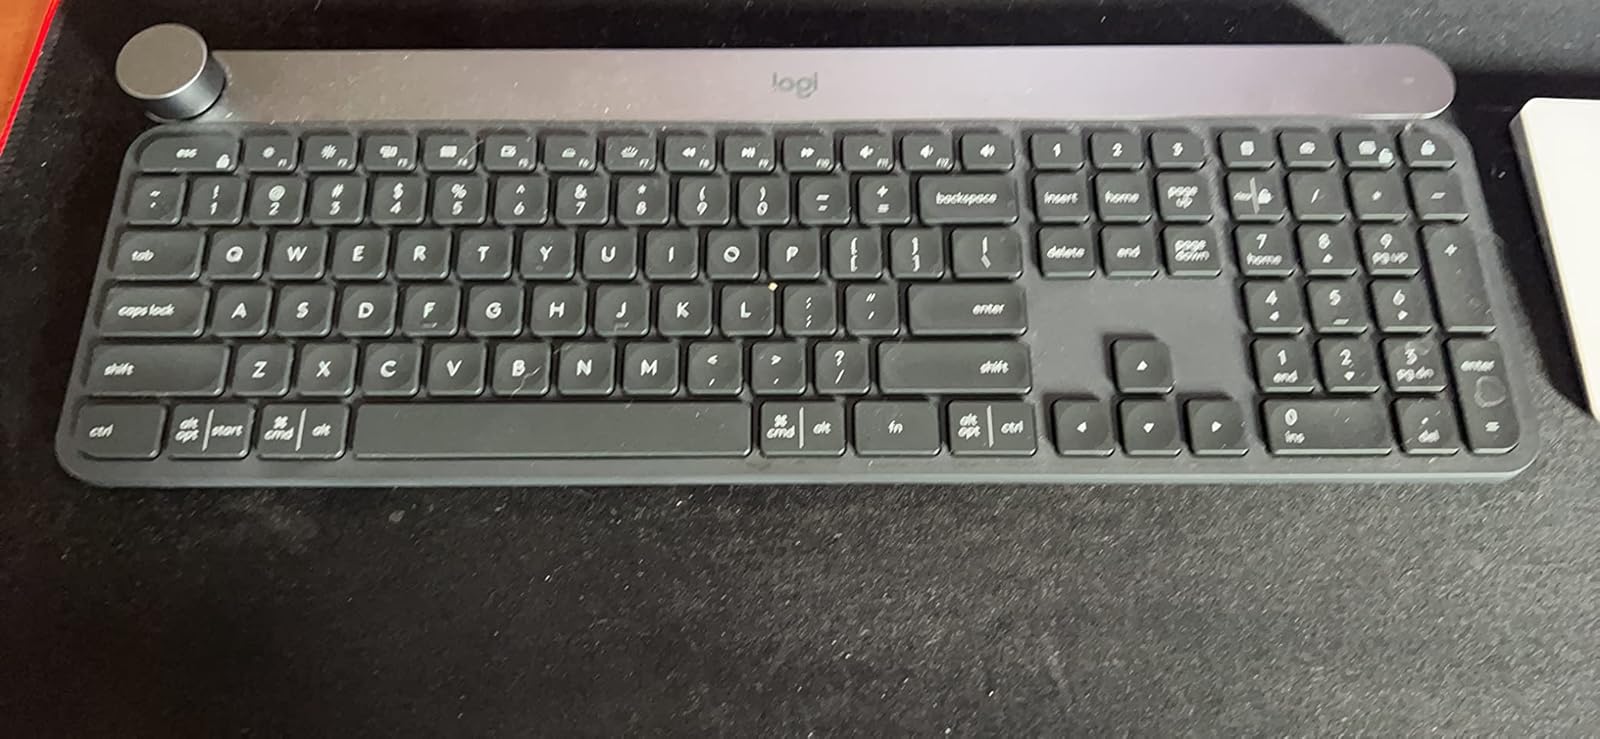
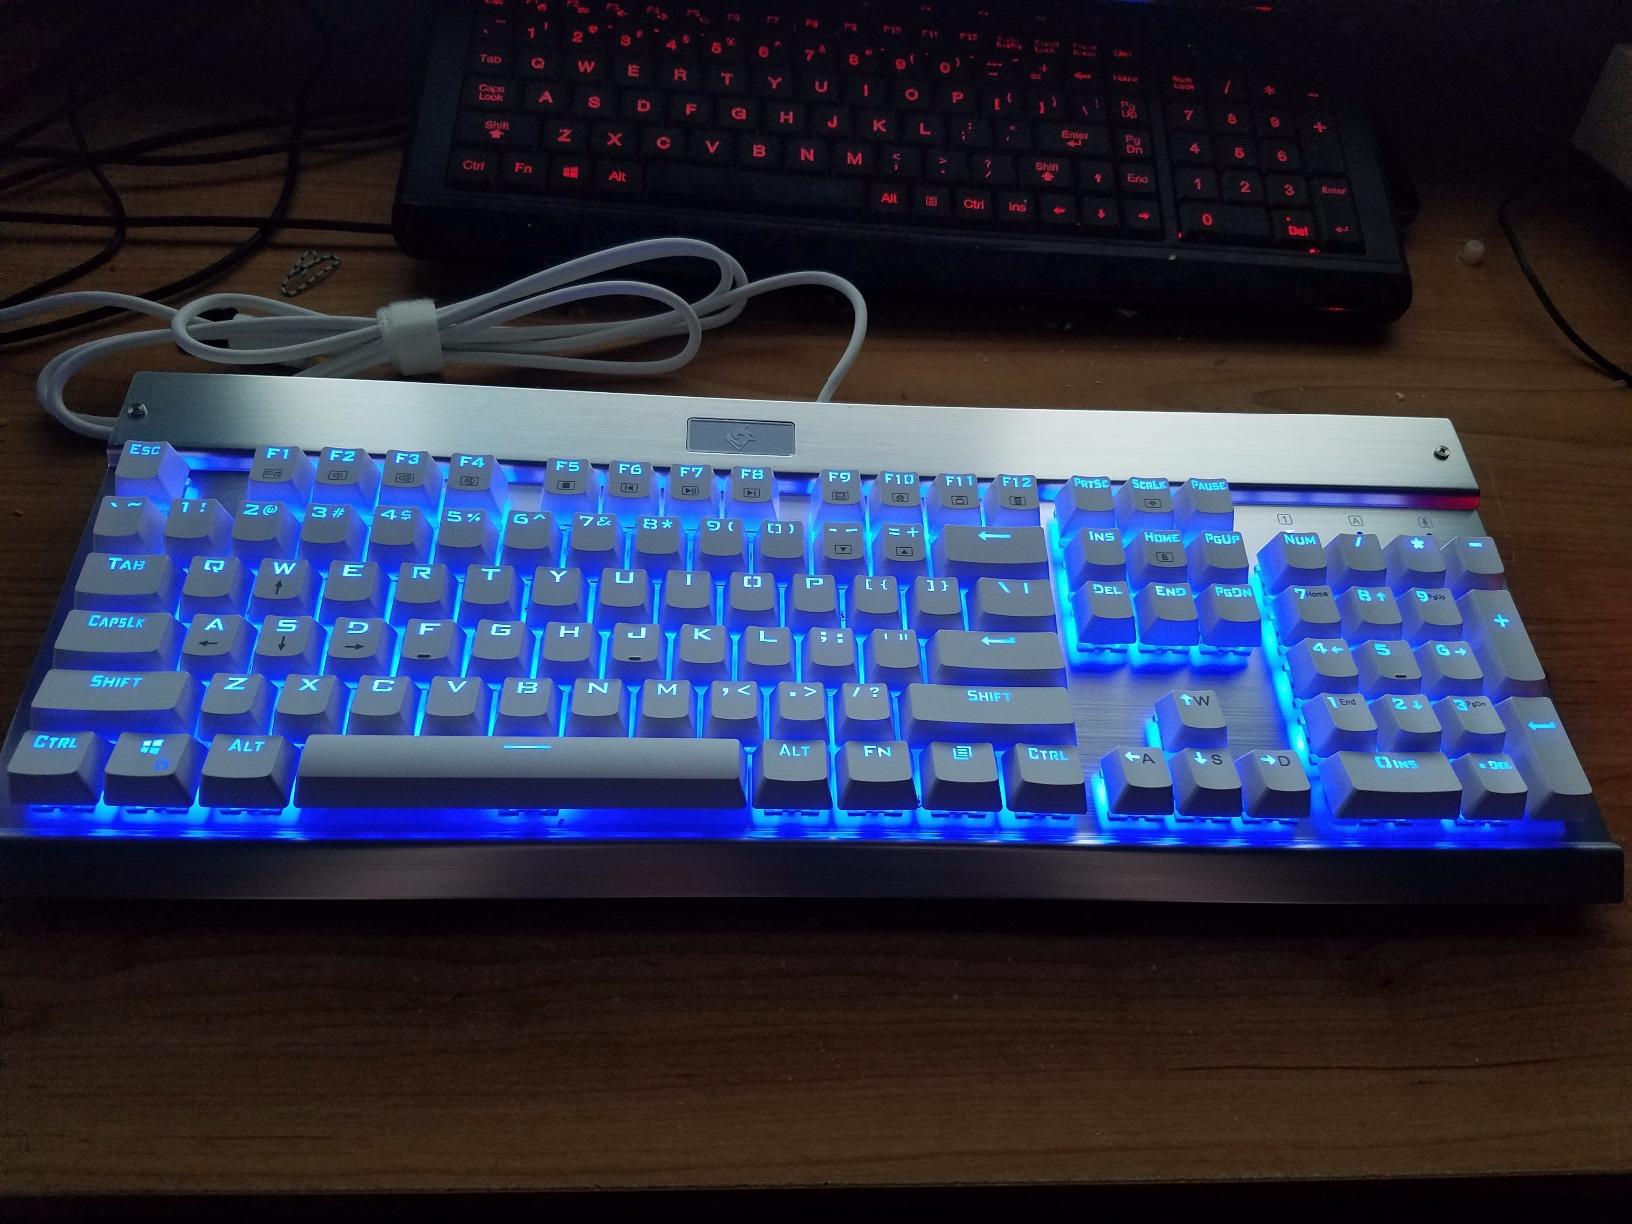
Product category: keyboard
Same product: no